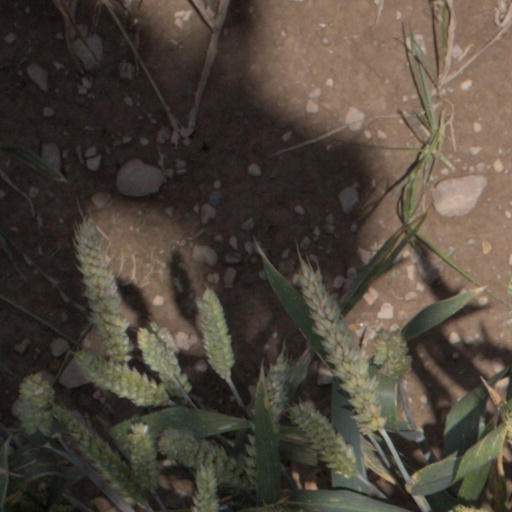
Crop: wheat